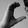
ASL letter: C